Alawi dynasty

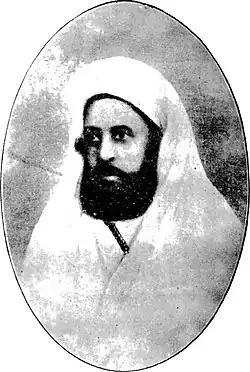
Hassan I in 1873

Order and control was firmly re-established only under Abdallah's son, Sidi Mohammed ibn Abdallah (Mohammed III), who became Sultan in 1757 after a decade as viceroy in Marrakesh. Sidi Mohammed ibn Abdallah maintained the peace in part through a relatively more decentralized regime and lighter taxes, relying instead on greater trade with Europe to make up the revenues. In line with this policy, in 1764 he founded Essaouira, a new port city through which he funnelled European trade with Marrakesh. The last Portuguese outpost on the Moroccan coast, Mazagan (al-Jadida today), was taken by Morocco in 1729, leaving only the Spanish enclaves of Ceuta and Melilla as the remaining European outposts in North West Africa. Muhammad also signed a Treaty of Friendship with the United States in 1787 after becoming the first head of state to recognize the new country. He was interested in scholarly pursuits and also cultivated a productive relationship with the "ulama", or Muslim religious scholars, who supported some of his initiatives and reforms.